Saksi

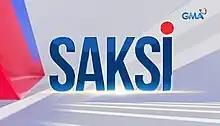
Title card since 2023

 formerly known as ": GMA Headline " and "" is a Philippine television news broadcasting show broadcast by GMA Network. Originally anchored by Mike Enriquez and Karen Davila, it premiered on October 2, 1995, on the network's evening line up. Pia Arcangel currently serves as the anchor. It is the longest-running news broadcasting show of GMA Network.